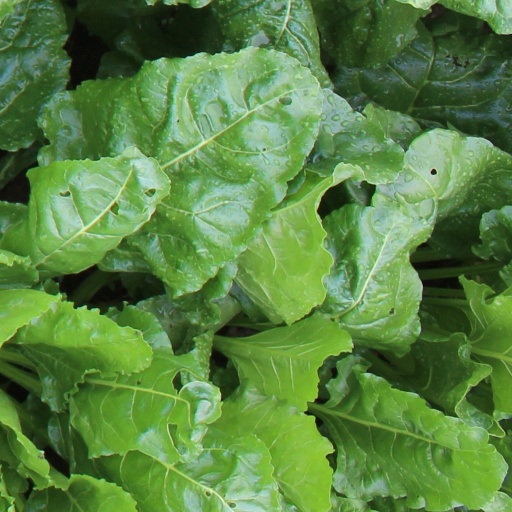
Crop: sugar beet